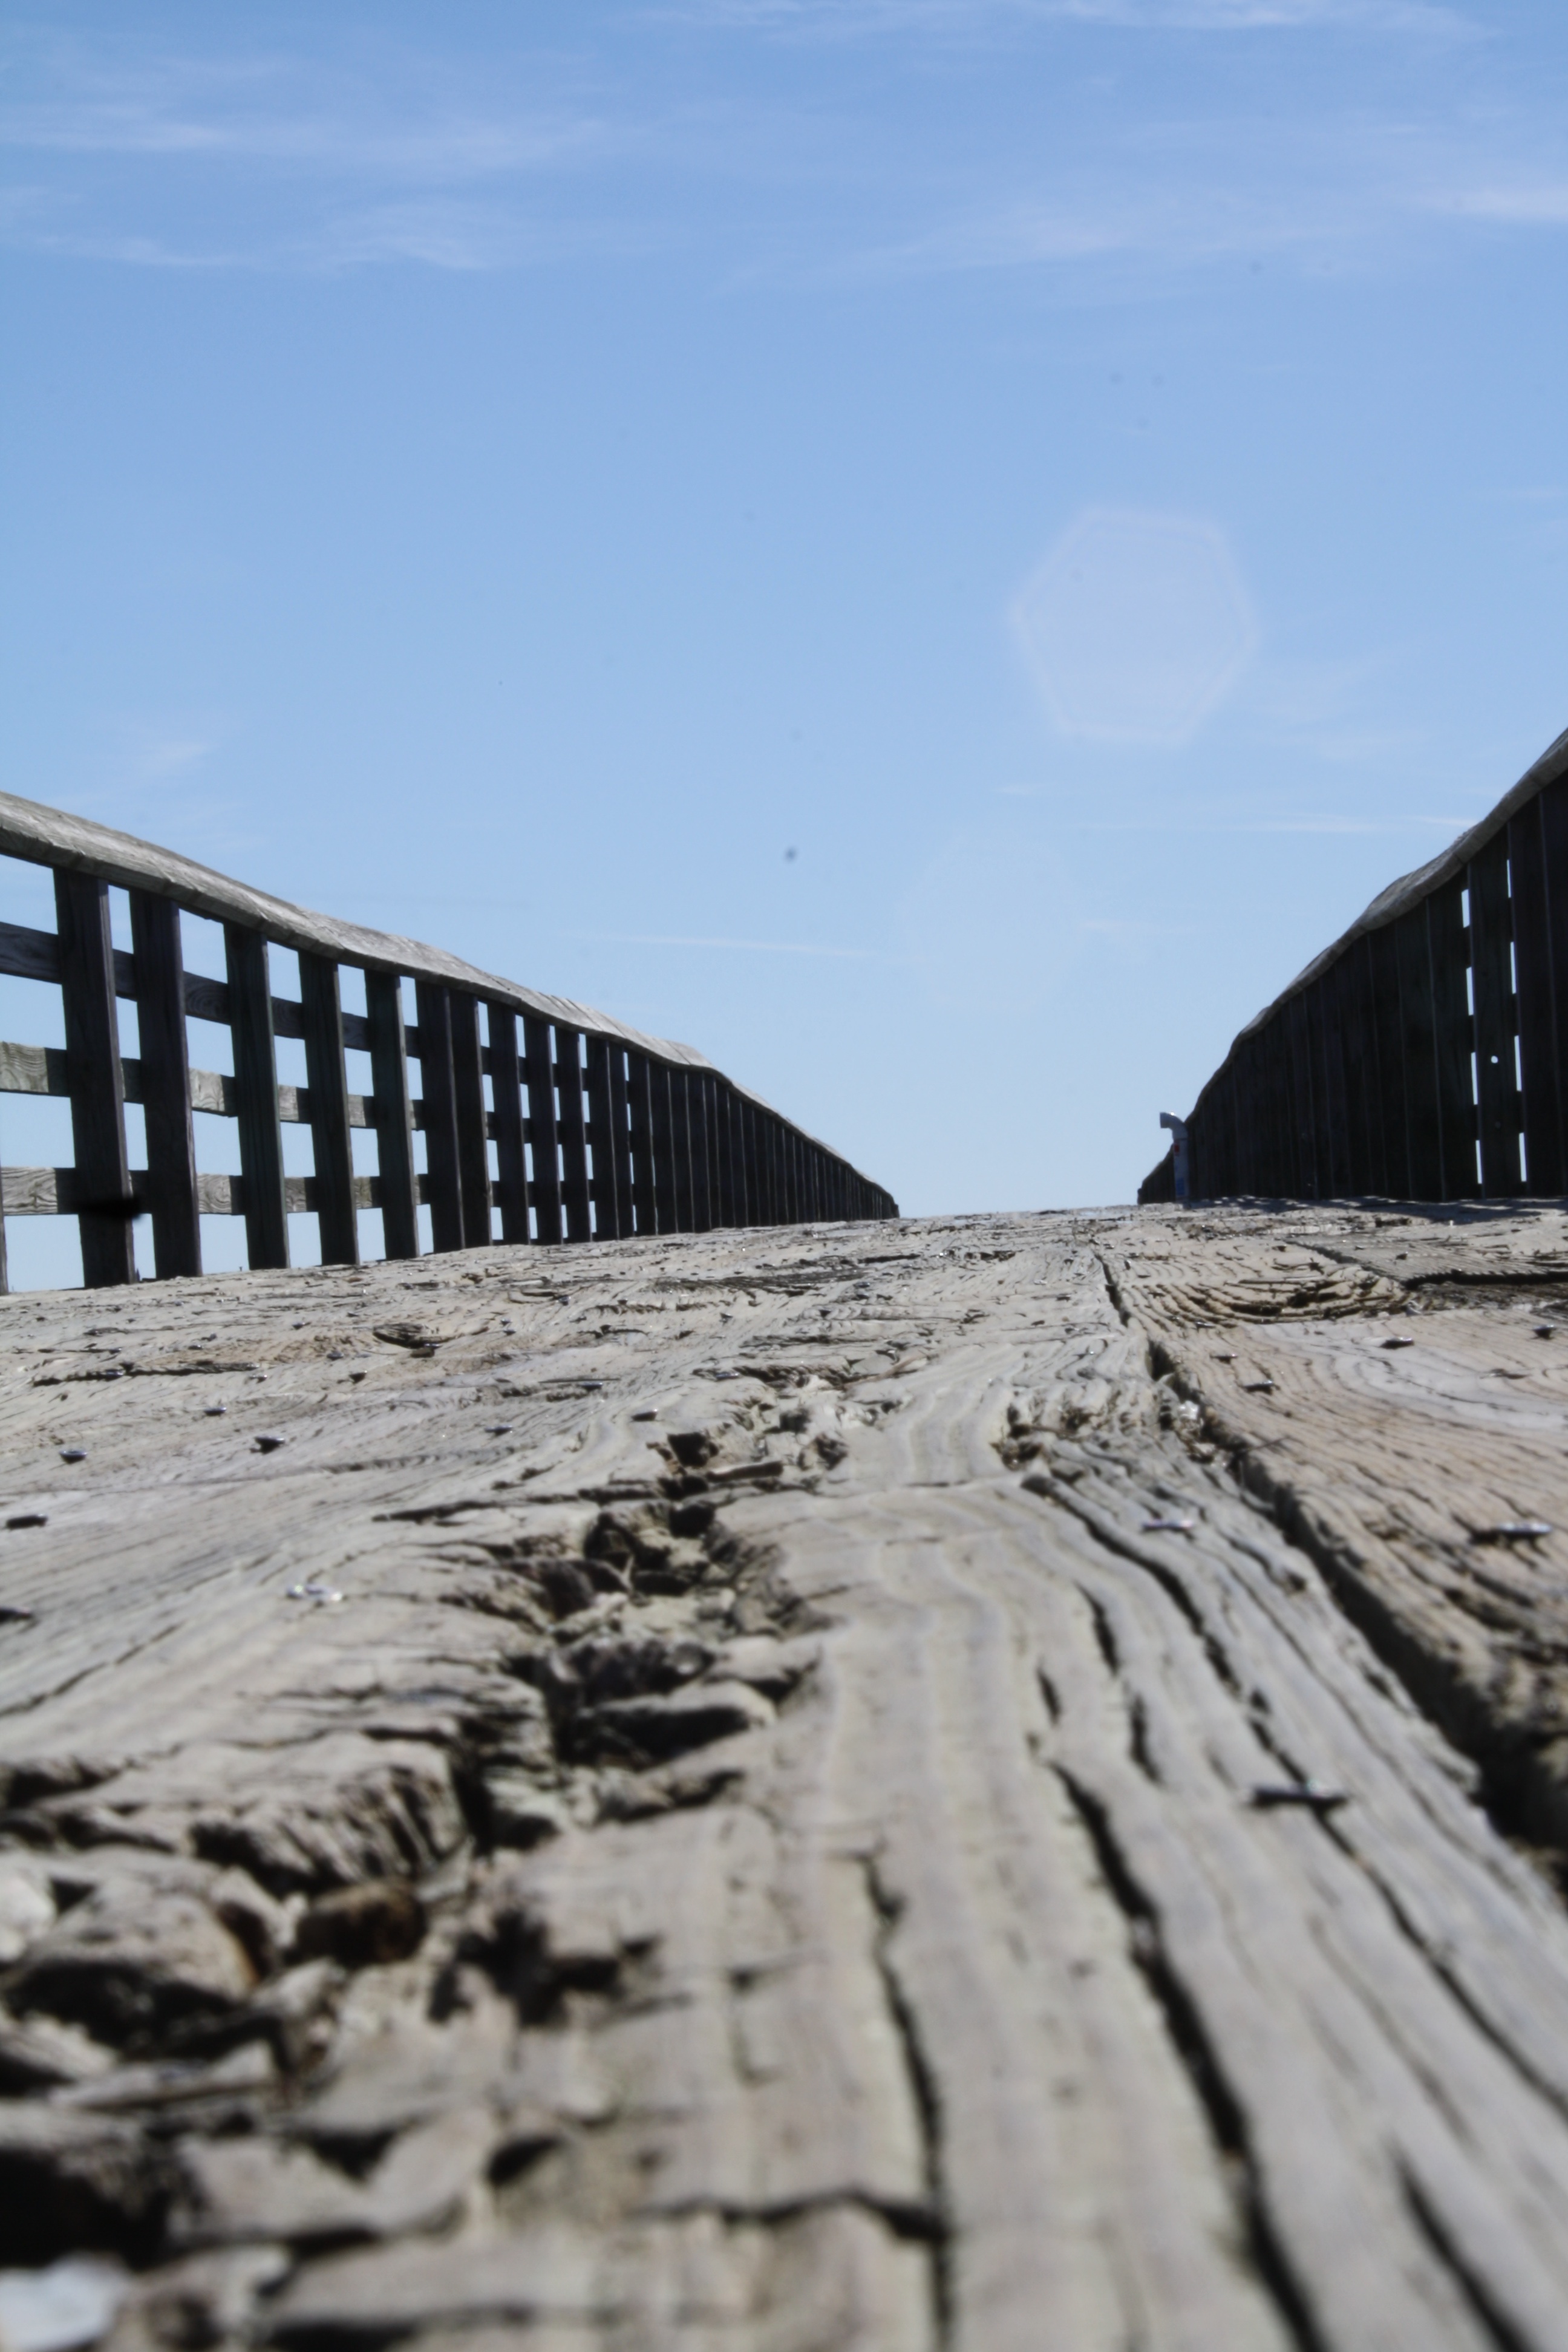
mountain, snow, winter, wood, track, bridge, wall